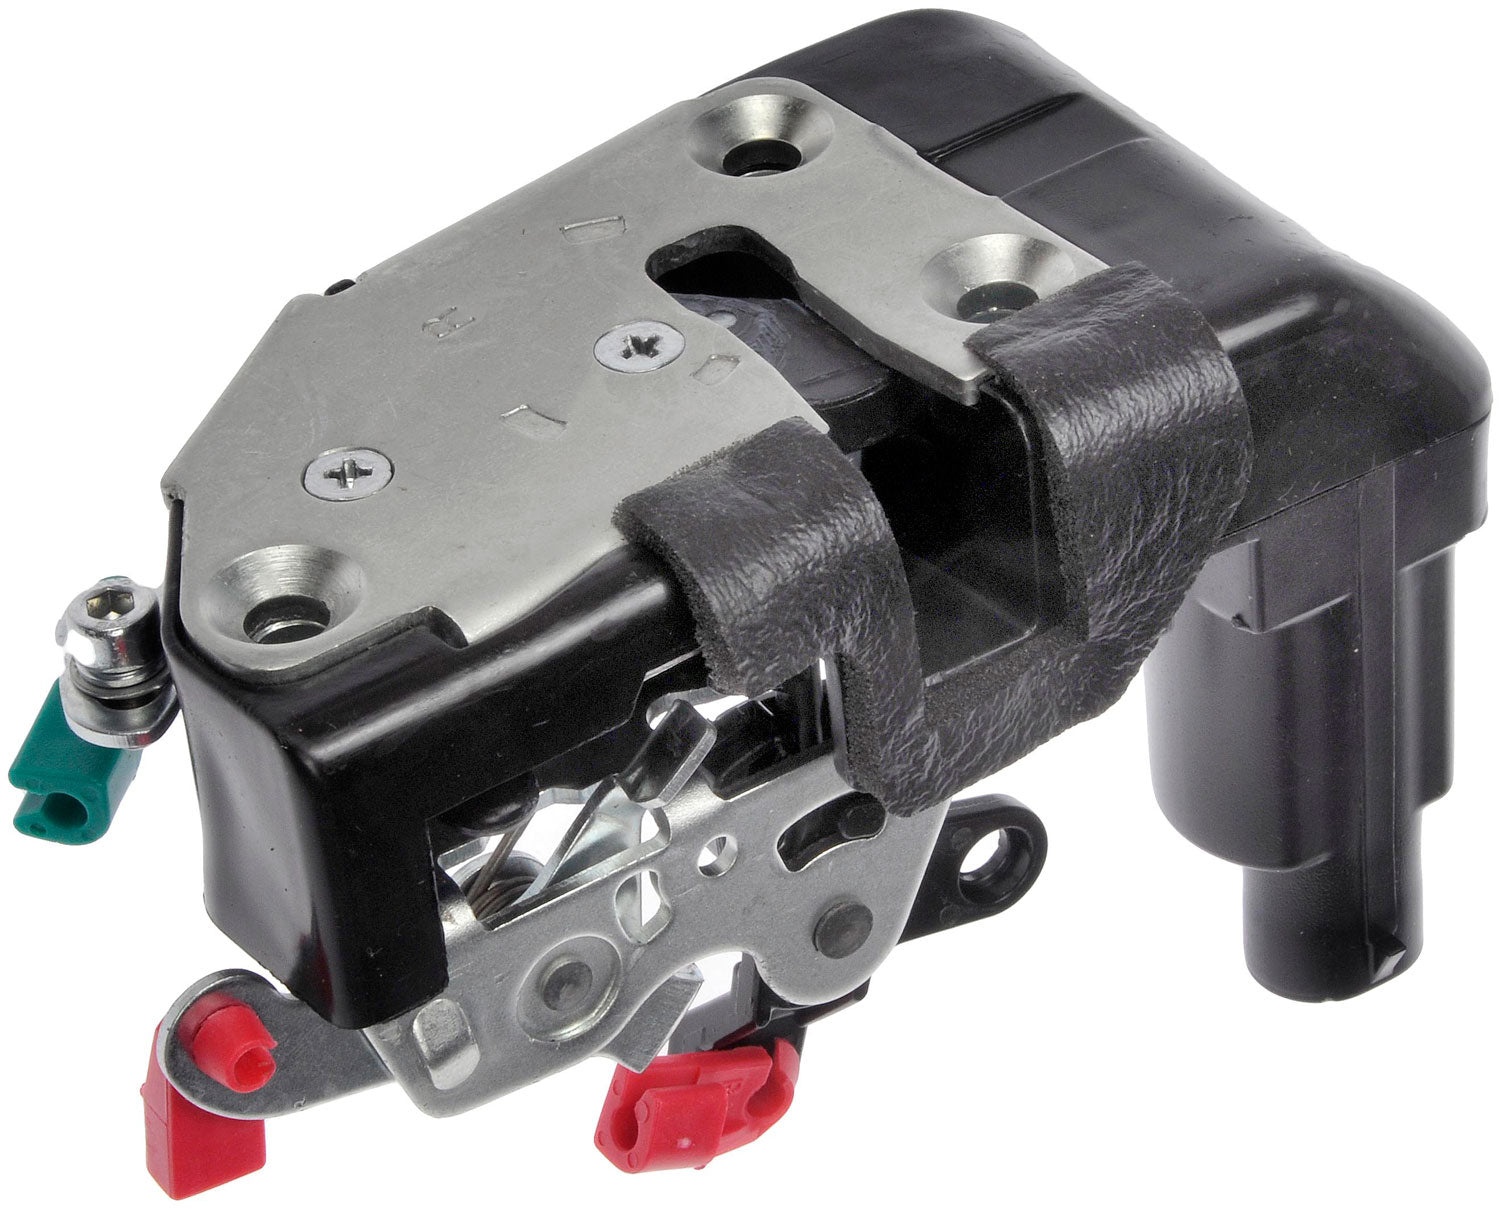
Integrated Door Lock Actuator (Dorman 931-019)
Integrated Door Lock Actuator
Brand: Dorman - OE Solutions
Category: Vehicles & Parts > Vehicle Parts & Accessories > Vehicle Safety & Security > Vehicle Alarms & Locks > Vehicle Door Locks & Parts > Vehicle Door Locks & Locking Systems